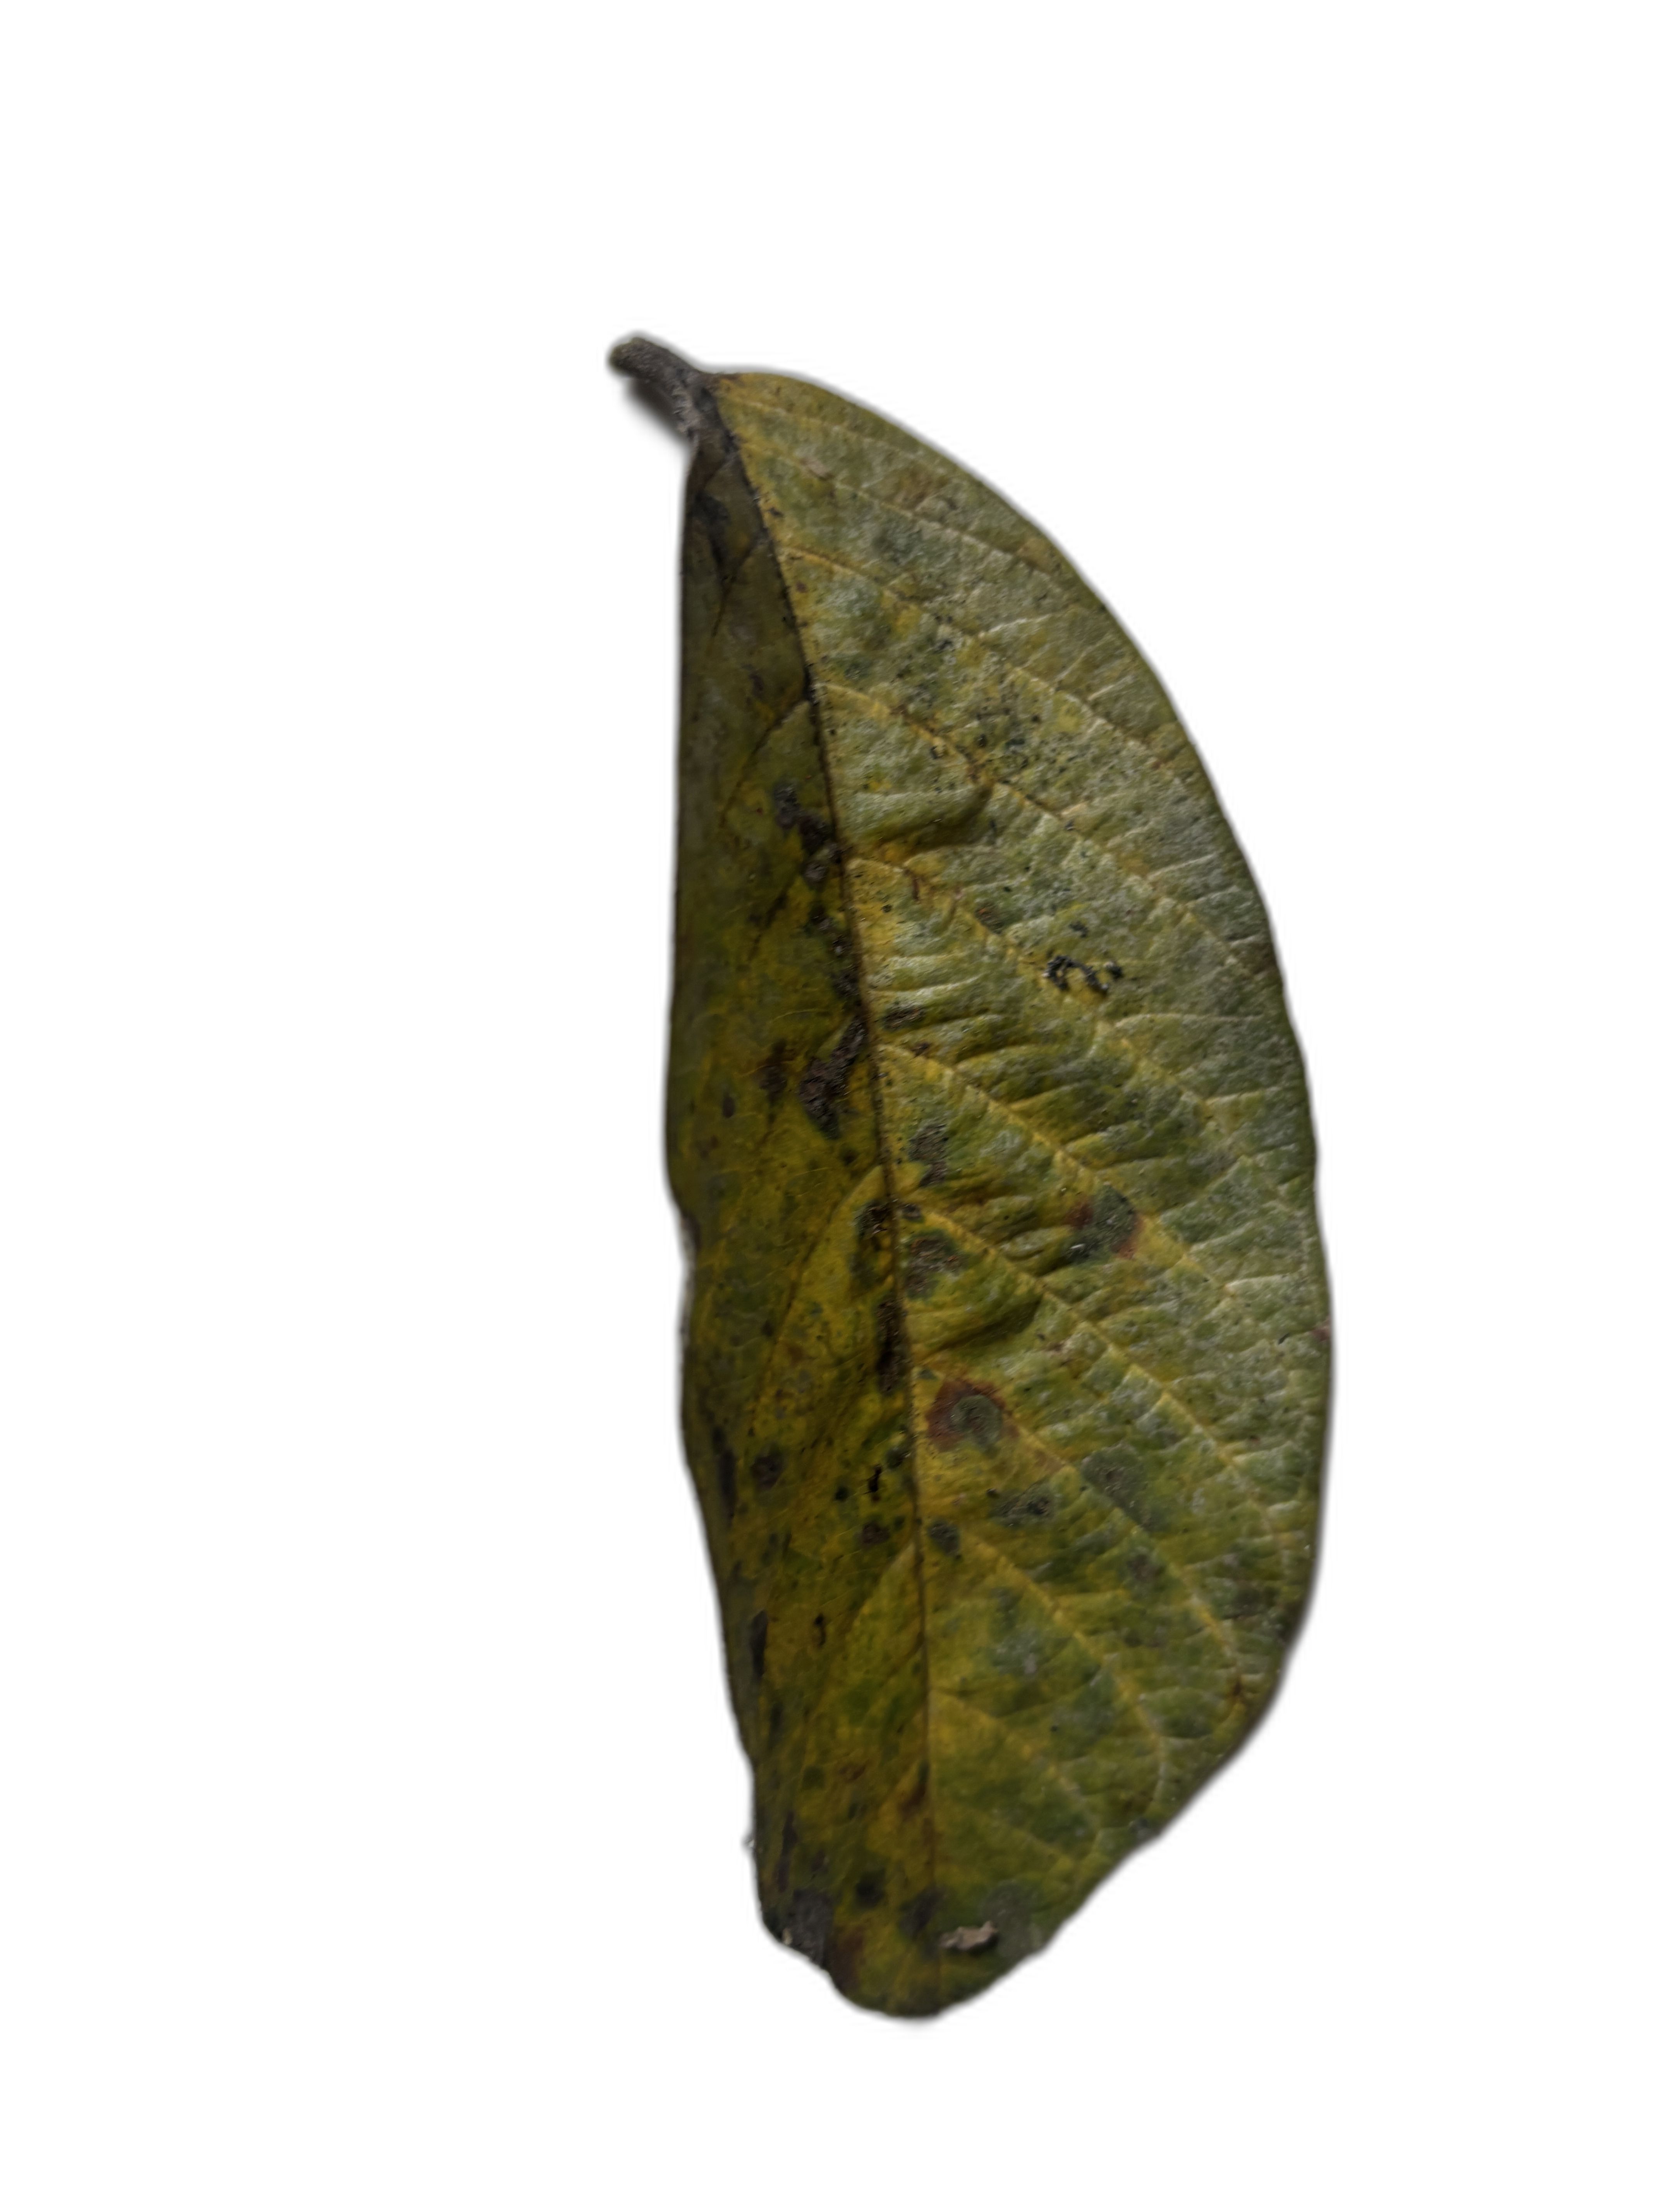
Plant part: leaf
Disease: Rust